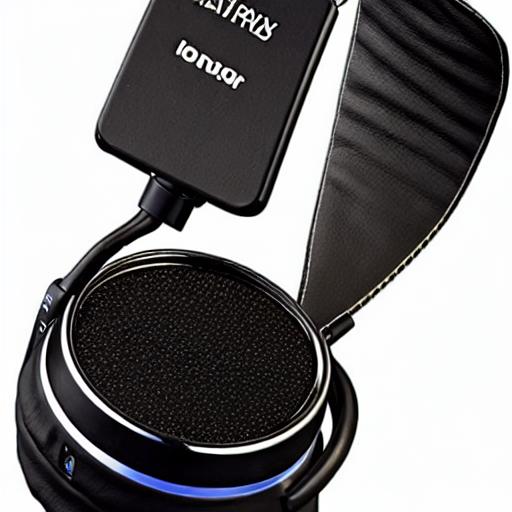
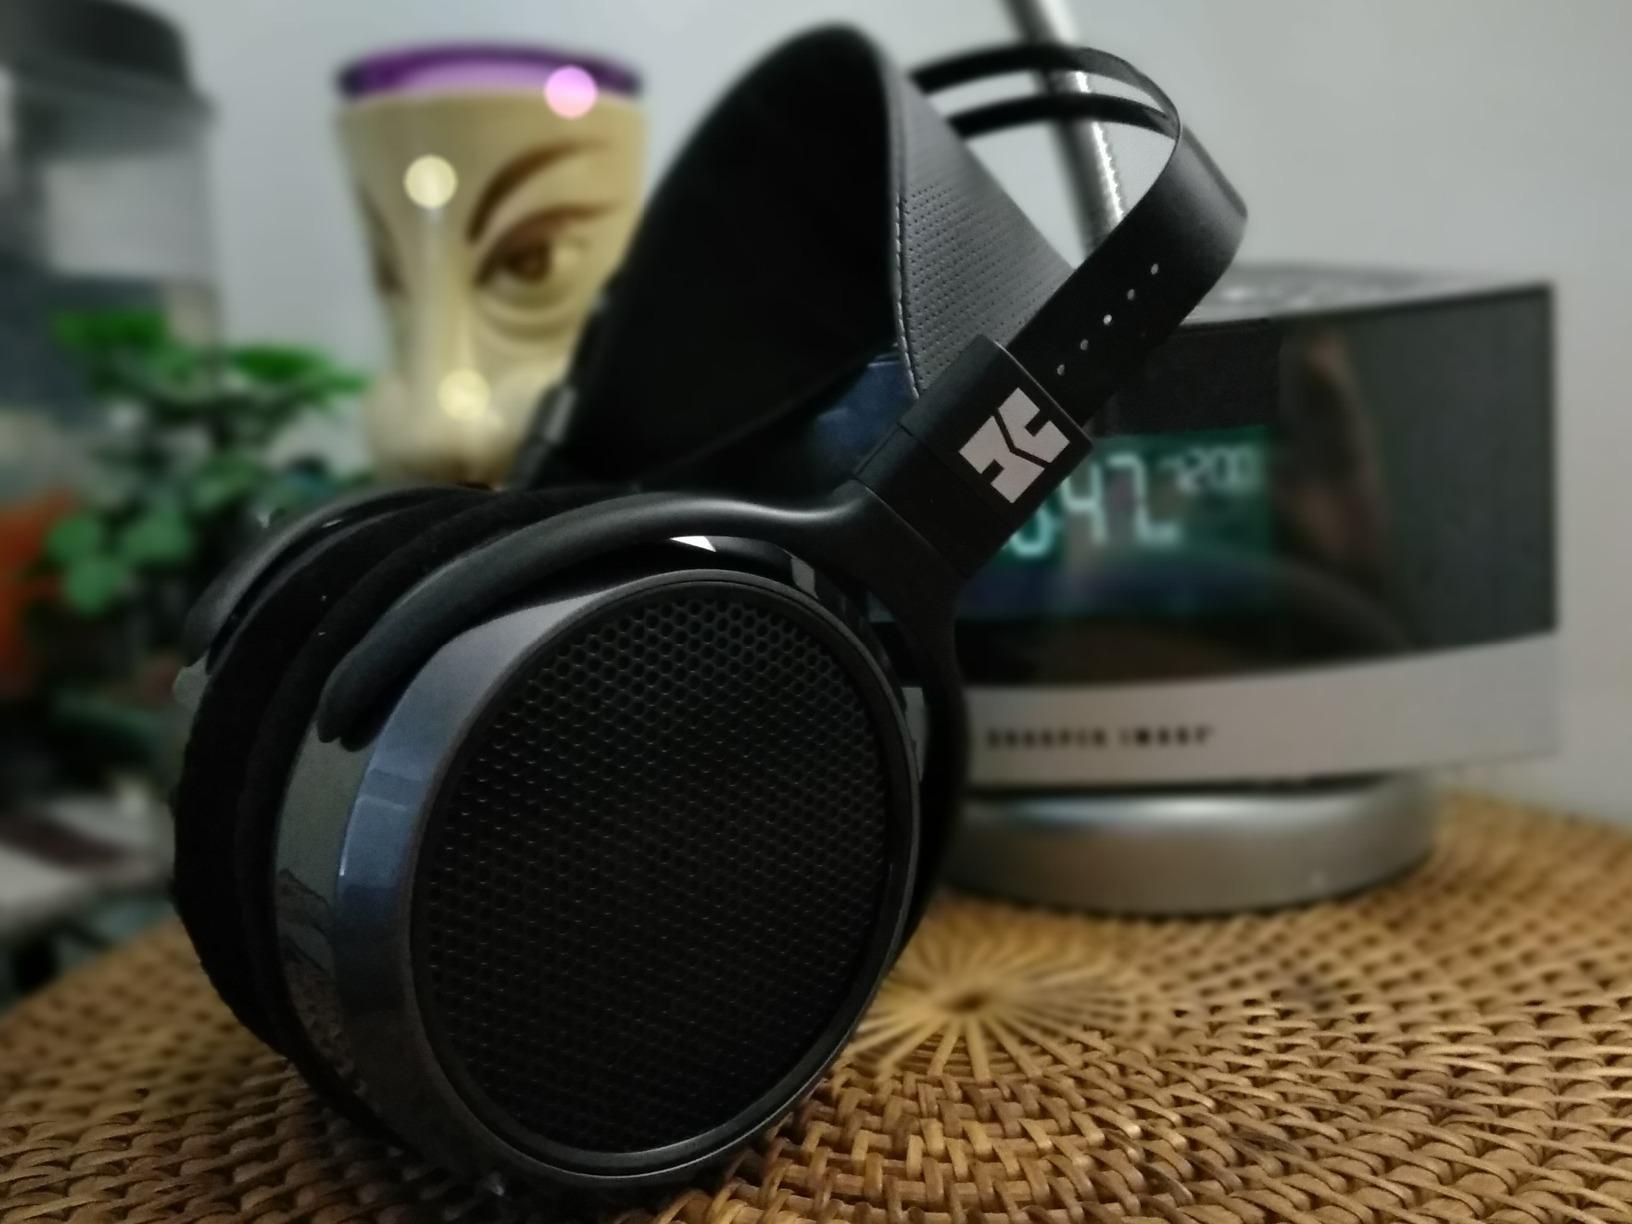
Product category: headphones
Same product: no